Bertall

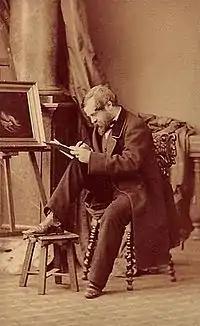
Bertall

Charles Albert d'Arnoux (Charles Constant Albert Nicolas, Vicomte d'Arnoux, Count of Limoges-Saint-Saëns), known as "Bertall" (or Bertal, an anagram of Albert) or Tortu-Goth (December 18, 1820, in Paris – March 24, 1882, in Soyons) was a French illustrator, engraver, caricaturist, and early photographer.